Fellatio

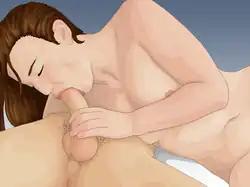
An illustration of a woman performing fellatio on a man

Fellatio (also known as fellation, and in slang as blowjob, BJ, giving head, or sucking off) is an oral sex act consisting of the stimulation of a penis by using the mouth. Oral stimulation of the scrotum may also be termed "fellatio", or colloquially as "teabagging".